Johan Braeckman

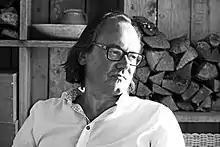

Johan Braeckman (born 1965 in Wetteren) is a Flemish philosopher. He was professor in philosophy at the University of Ghent and taught at various other institutions e.g. University of Amsterdam. He is editor of the skeptical organisation SKEPP's magazine "Wonder en is gheen Wonder". His research, conducted along with a dozen doctoral and postdoctoral researchers, focuses on the philosophical problems associated with the life sciences, in particular the evolutionary theory and neuroscience.